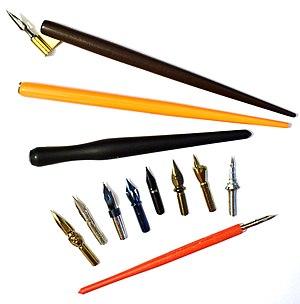
Le porte-plume est un petit manche de bois, de métal, d'ivoire, de matières plastiques, ou de tout autre matériau, à l'extrémité de laquelle est insérée une plume, en général métallique, que l'on trempe dans l'encre pour écrire ou pour dessiner. La plume tient en place soit en force par la relative élasticité du métal, soit par un petit levier incorporé au porte-plume qui permet de la bloquer ou de la débloquer facilement.
Le porte-plume est un instrument d'écriture.